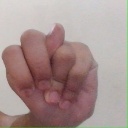
अक्षर: न